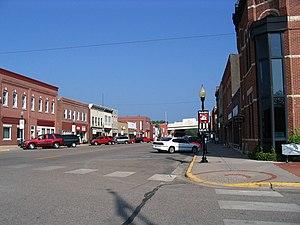
La ville de Wabasha est le siège du comté de Wabasha, dans l’État du Minnesota, aux États-Unis. En 2010, elle comptait 2 521 habitants.